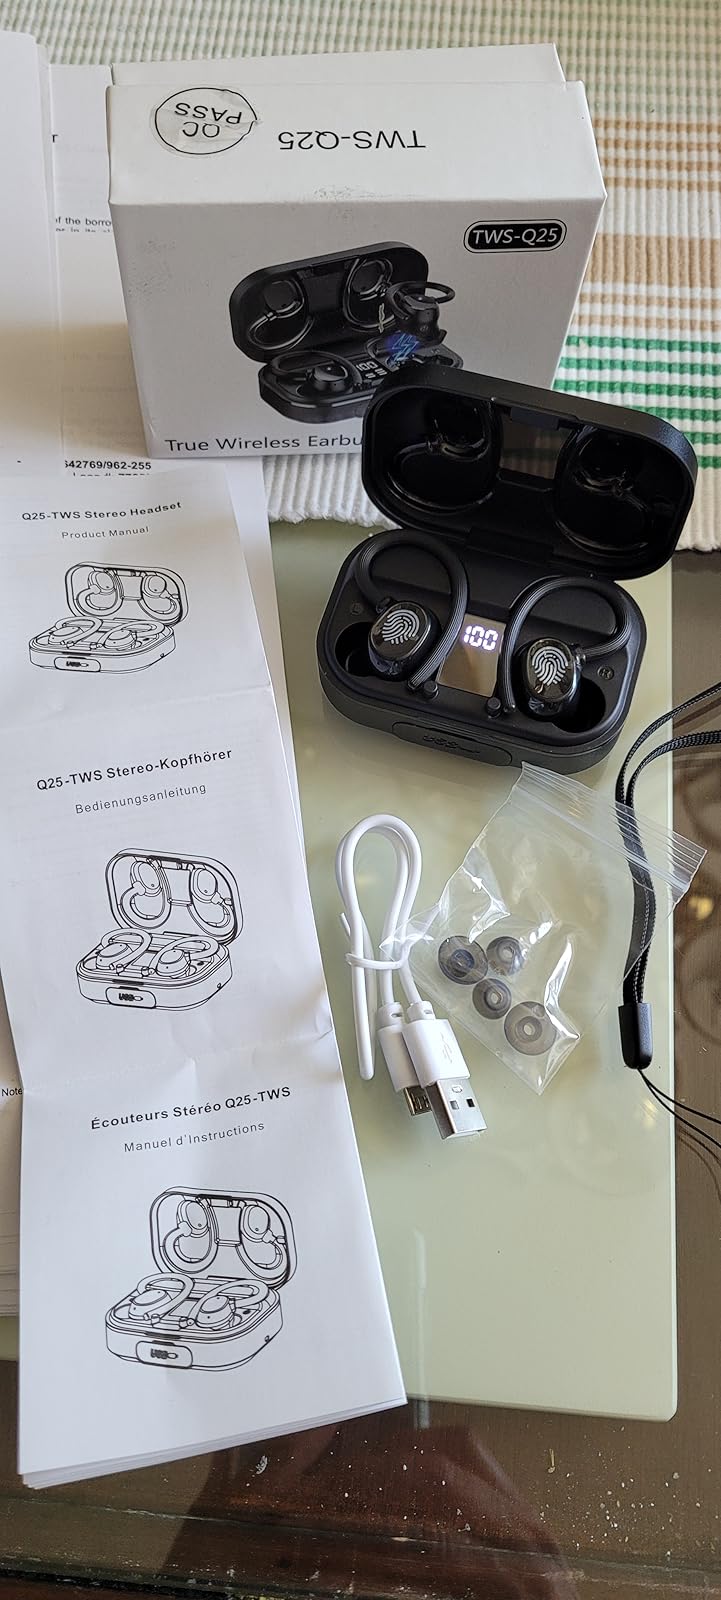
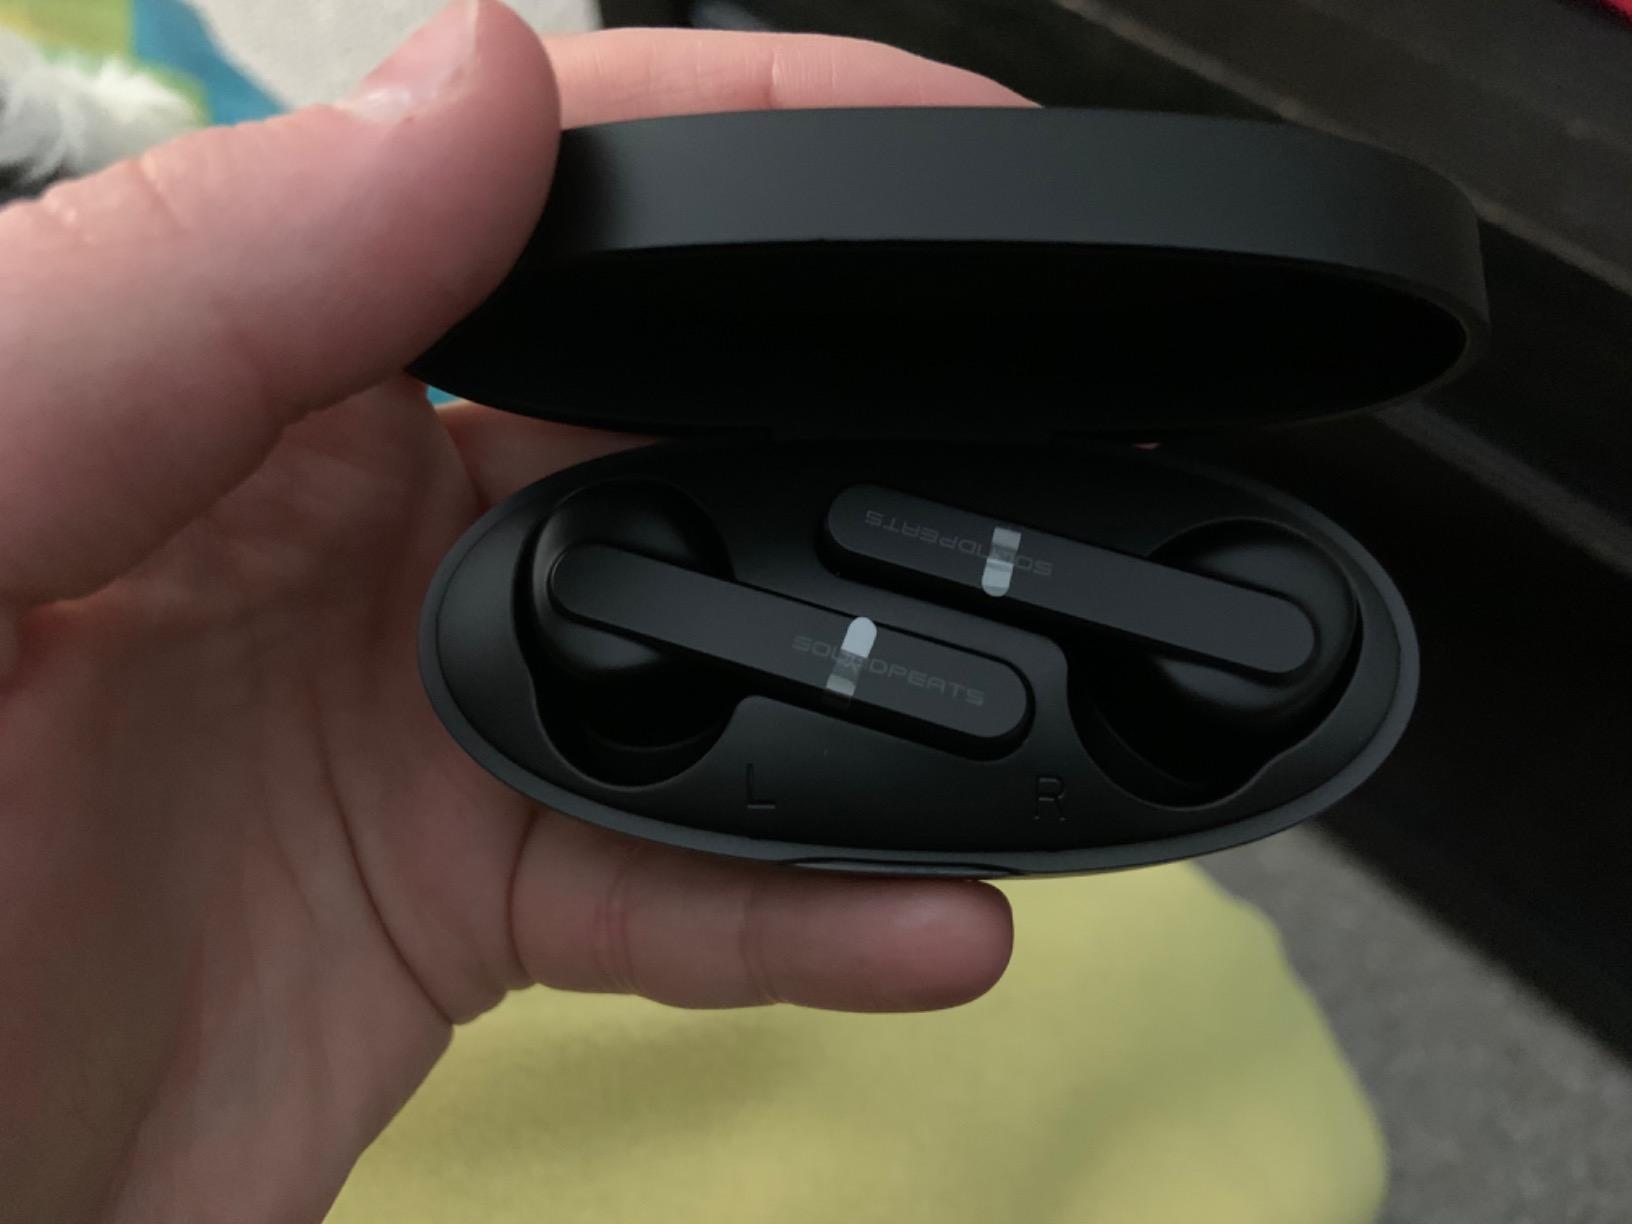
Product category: earbuds
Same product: no